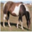
Label: horse